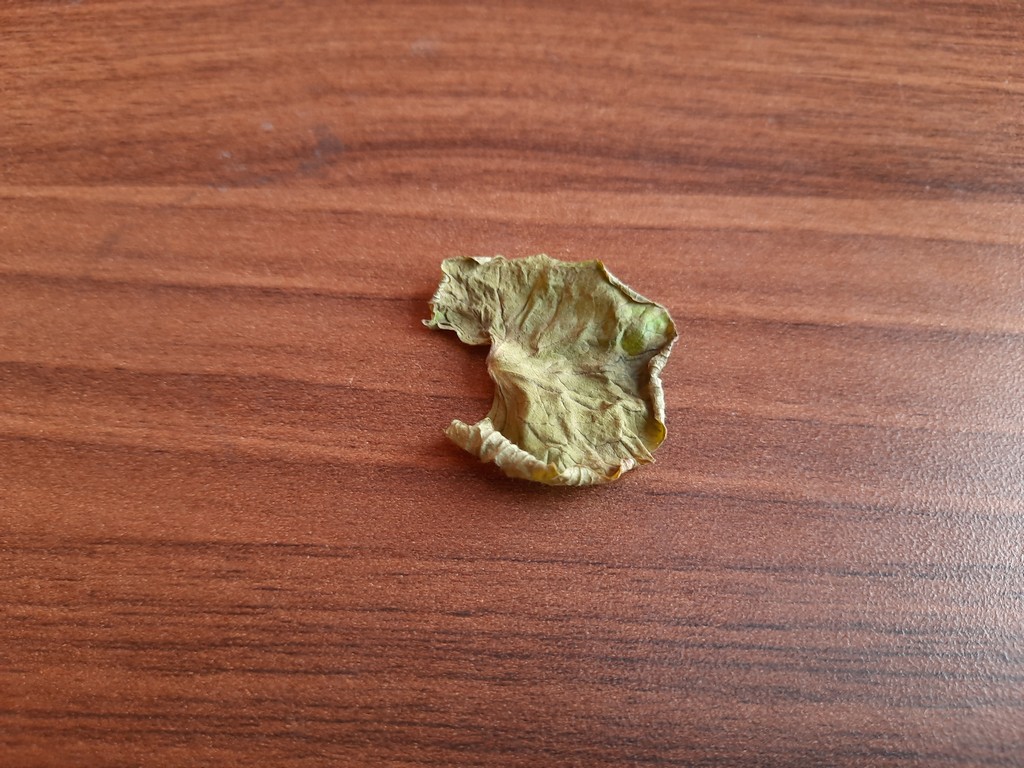
Label: Dried